Saints Peter and Paul Cathedral (Indianapolis)

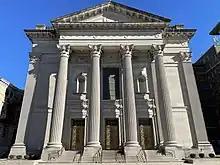
Exterior view from North Meridian St

The Saints Peter and Paul Parish dates to 1892, when Silas Chatard, fifth Bishop of Vincennes, formally established the new parish in a residential neighborhood north of downtown Indianapolis. In the early 1870s Bishop Jacques Maurice de St. Palais considered Indianapolis as the new seat of the Diocese of Vincennes, but deferred the decision to Bishop Chatard, his successor. Immediately after Chatard's consecration as Bishop of Vincennes on May 12, 1878, he established his residence in Indianapolis at Saint John the Evangelist Church, which served as the pro-cathedral for the diocese in Indianapolis from 1878 to 1906, when Saints Peter and Paul Cathedral was built. Saint Francis Xavier Cathedral at Vincennes, Indiana, remained the official cathedral church for the diocese until 1898, when the episcopal see was transferred to Indianapolis and became the Diocese of Indianapolis.